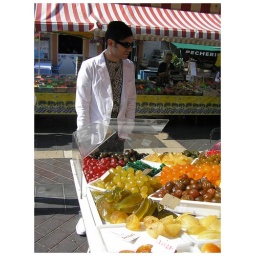
Vincent with candied fruit in Nice market